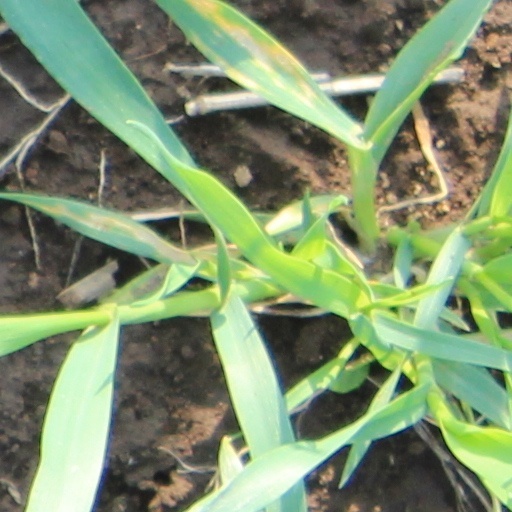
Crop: wheat